Clock face

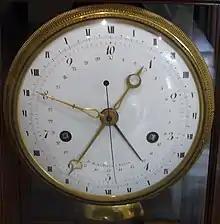
French decimal clock (with the 24 standard hours included around the outside)

During the French Revolution in 1793, in connection with its Republican calendar, France attempted to introduce a decimal time system. This had 10 decimal hours in the day, 100 decimal minutes per hour, and 100 decimal seconds per minute. Therefore, the decimal hour was more than twice as long (144 min) as the present hour, the decimal minute was slightly longer than the present minute (86.4 seconds) and the decimal second was slightly shorter (0.864 sec) than the present second. Clocks were manufactured with this alternate face, usually combined with traditional hour markings. However, it did not catch on, and France discontinued the mandatory use of decimal time on 7 April 1795, although some French cities used decimal time until 1801.